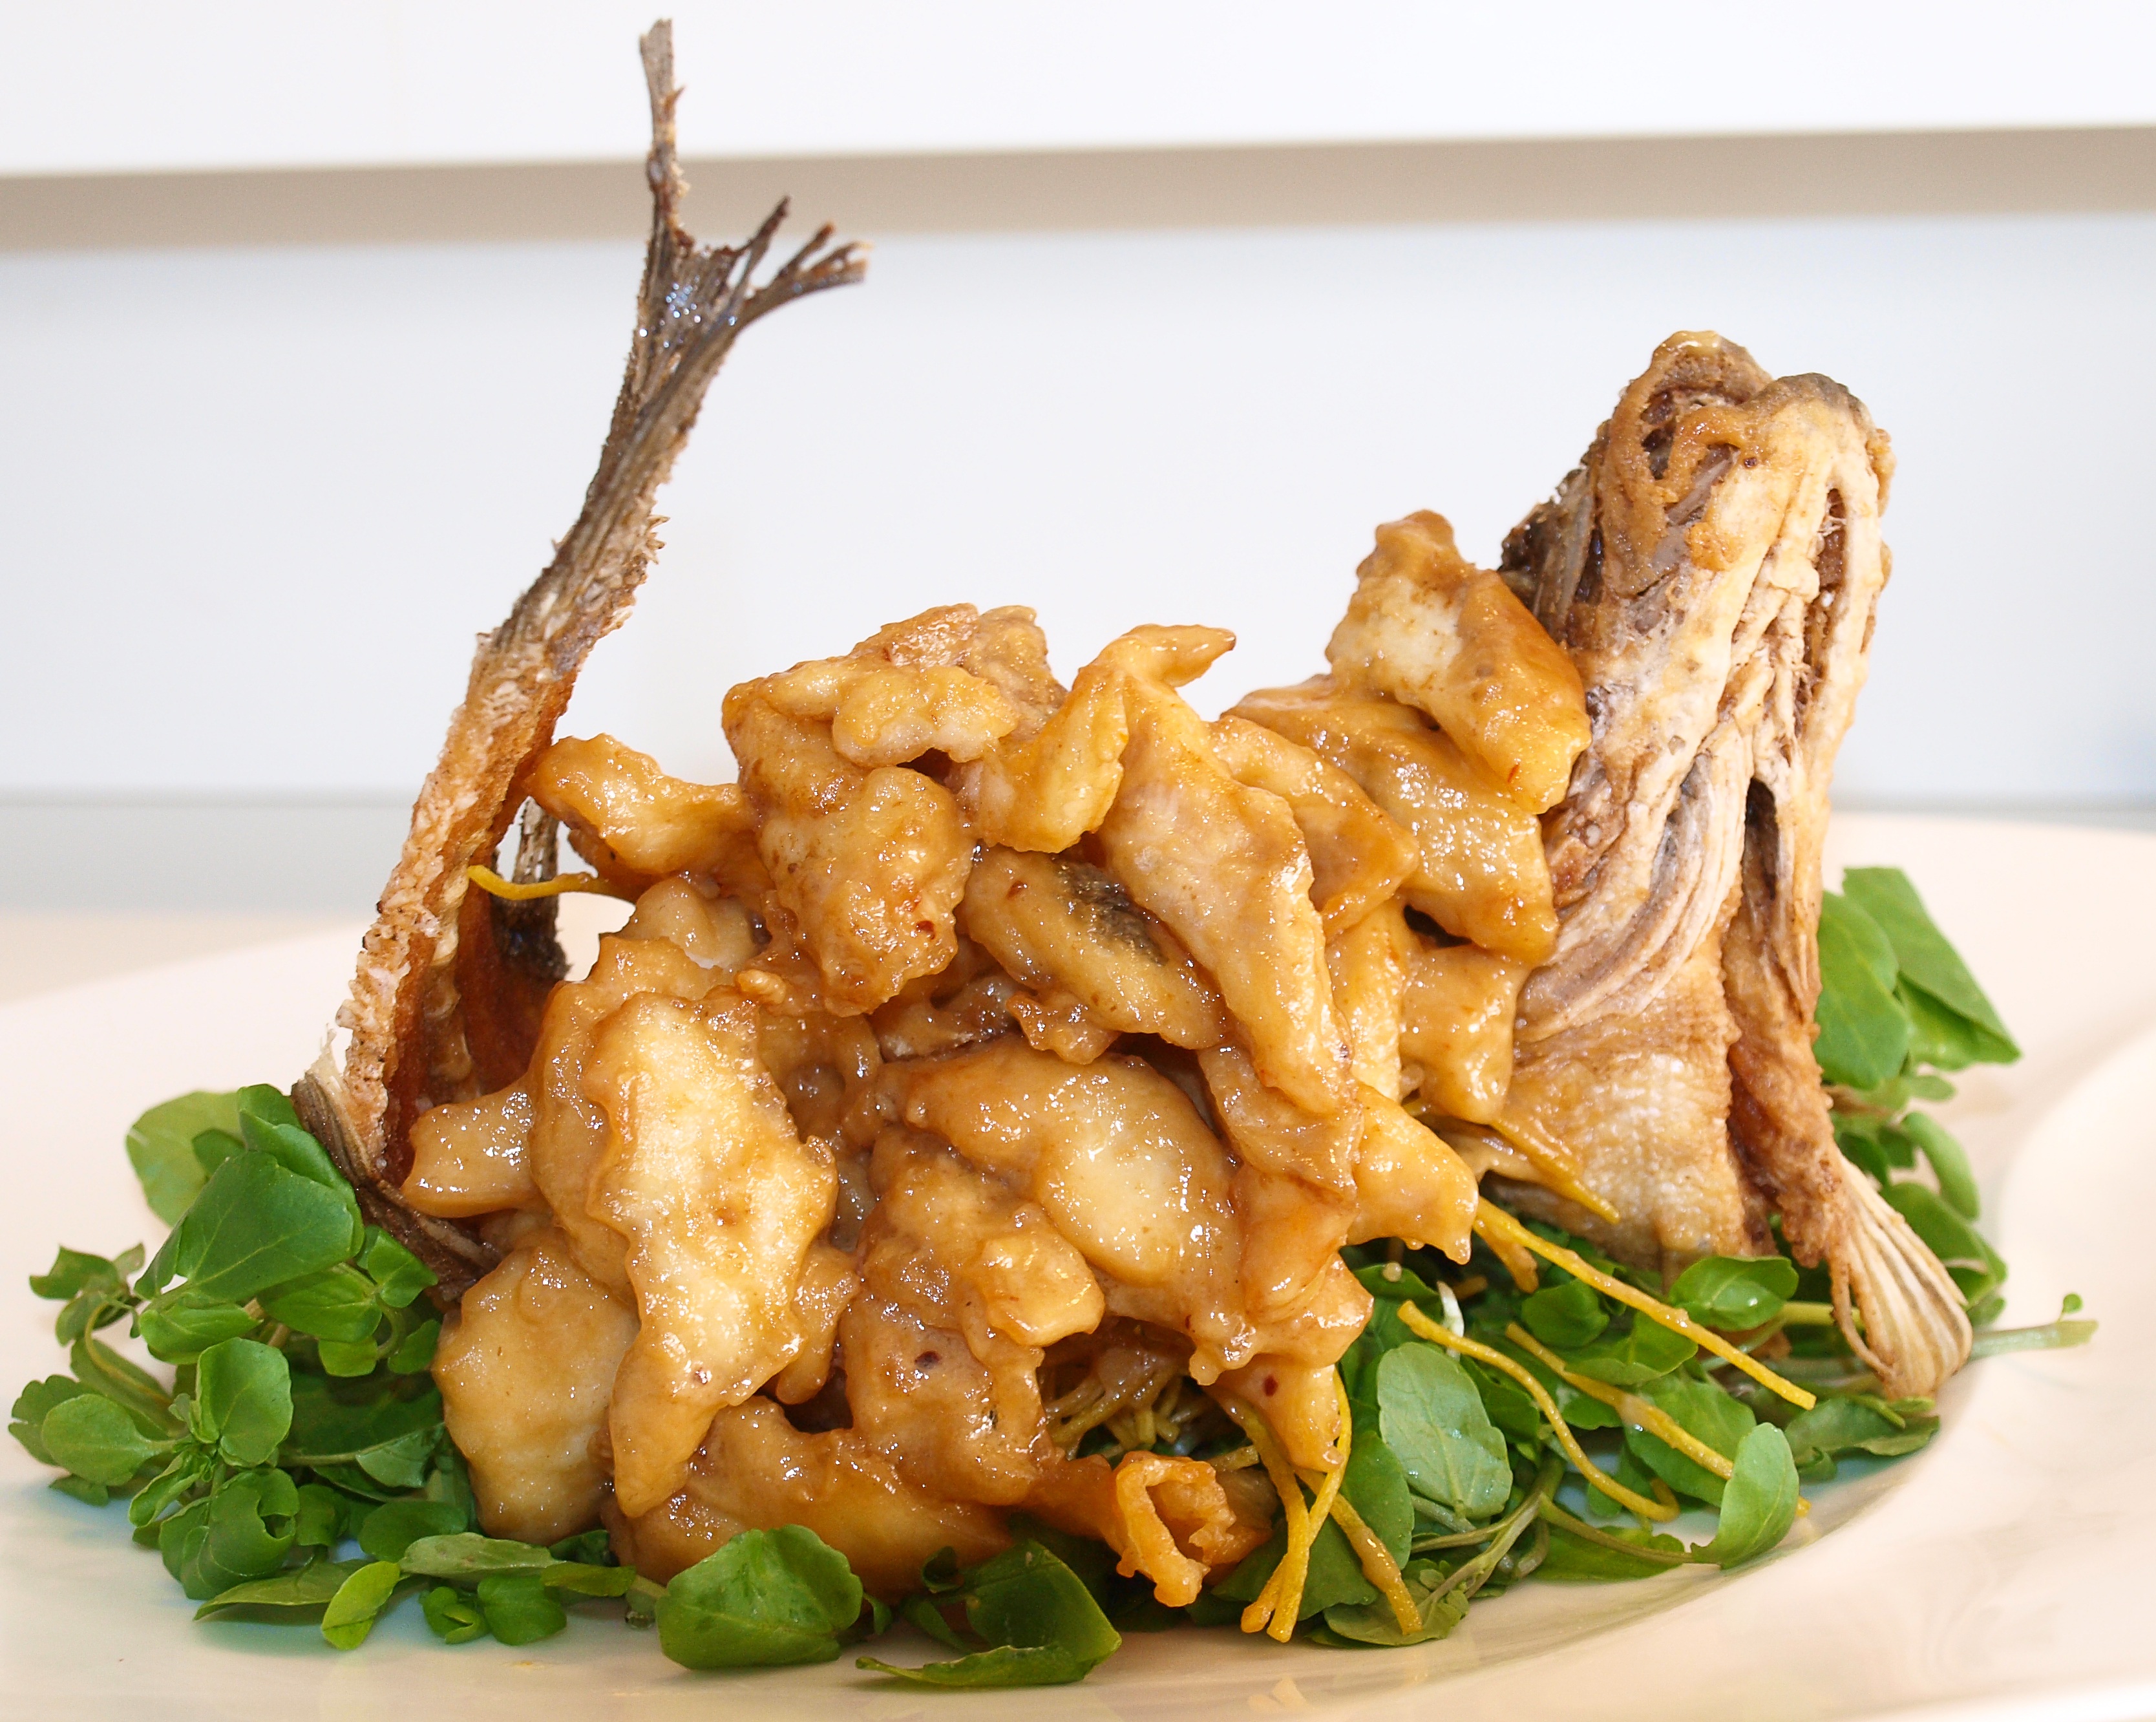
dish, food, produce, seafood, meat, cuisine, asian food, chicken meat, chinese food, sea bass, fried food, crispy noodles, mustard cream sauce